St. George's Cathedral (Kingston, Ontario)

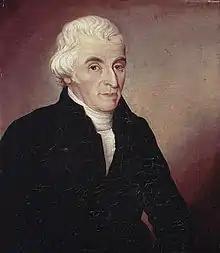
John Stuart served as the church's first rector

The original St. George's parish church was a wooden building constructed in 1792 located across from what is now Kingston Market Square, and was the first church built in the Kingston area. John Stuart was the Rector.